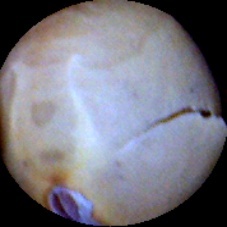
Label: Skin-damaged